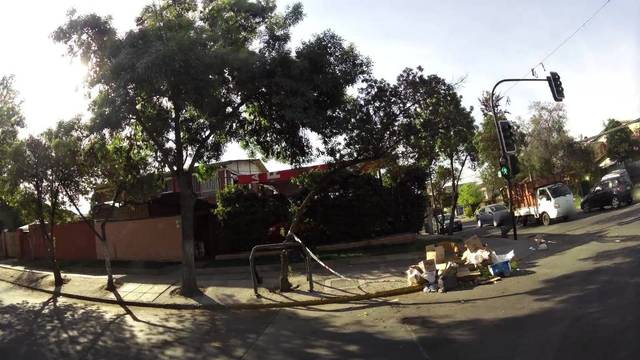
Region: Chile
Coordinates: -33.528, -70.58